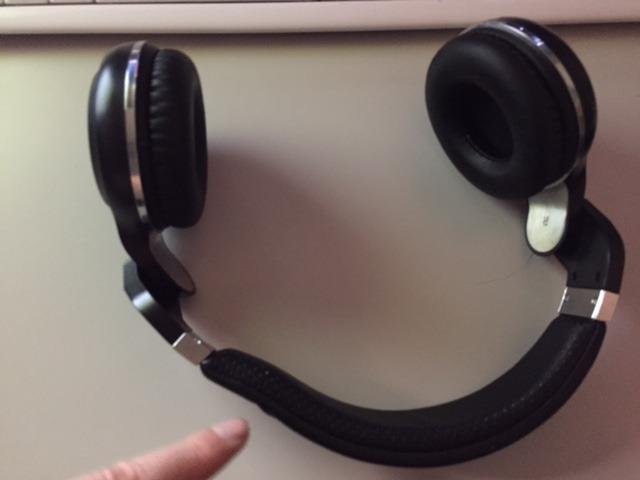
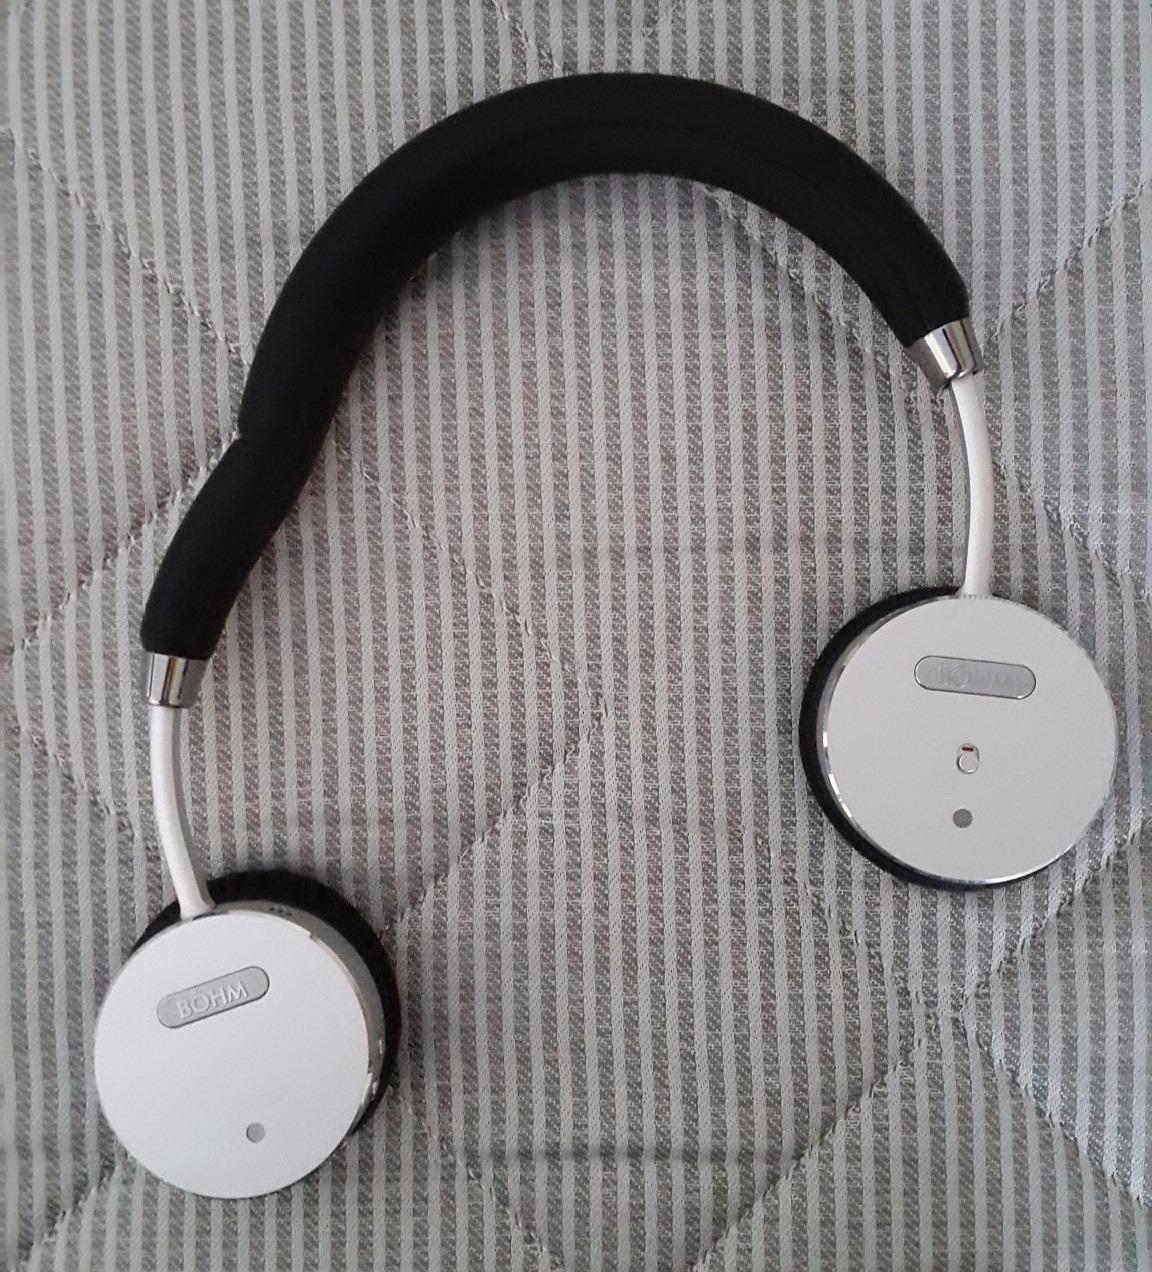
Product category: headphones
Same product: no